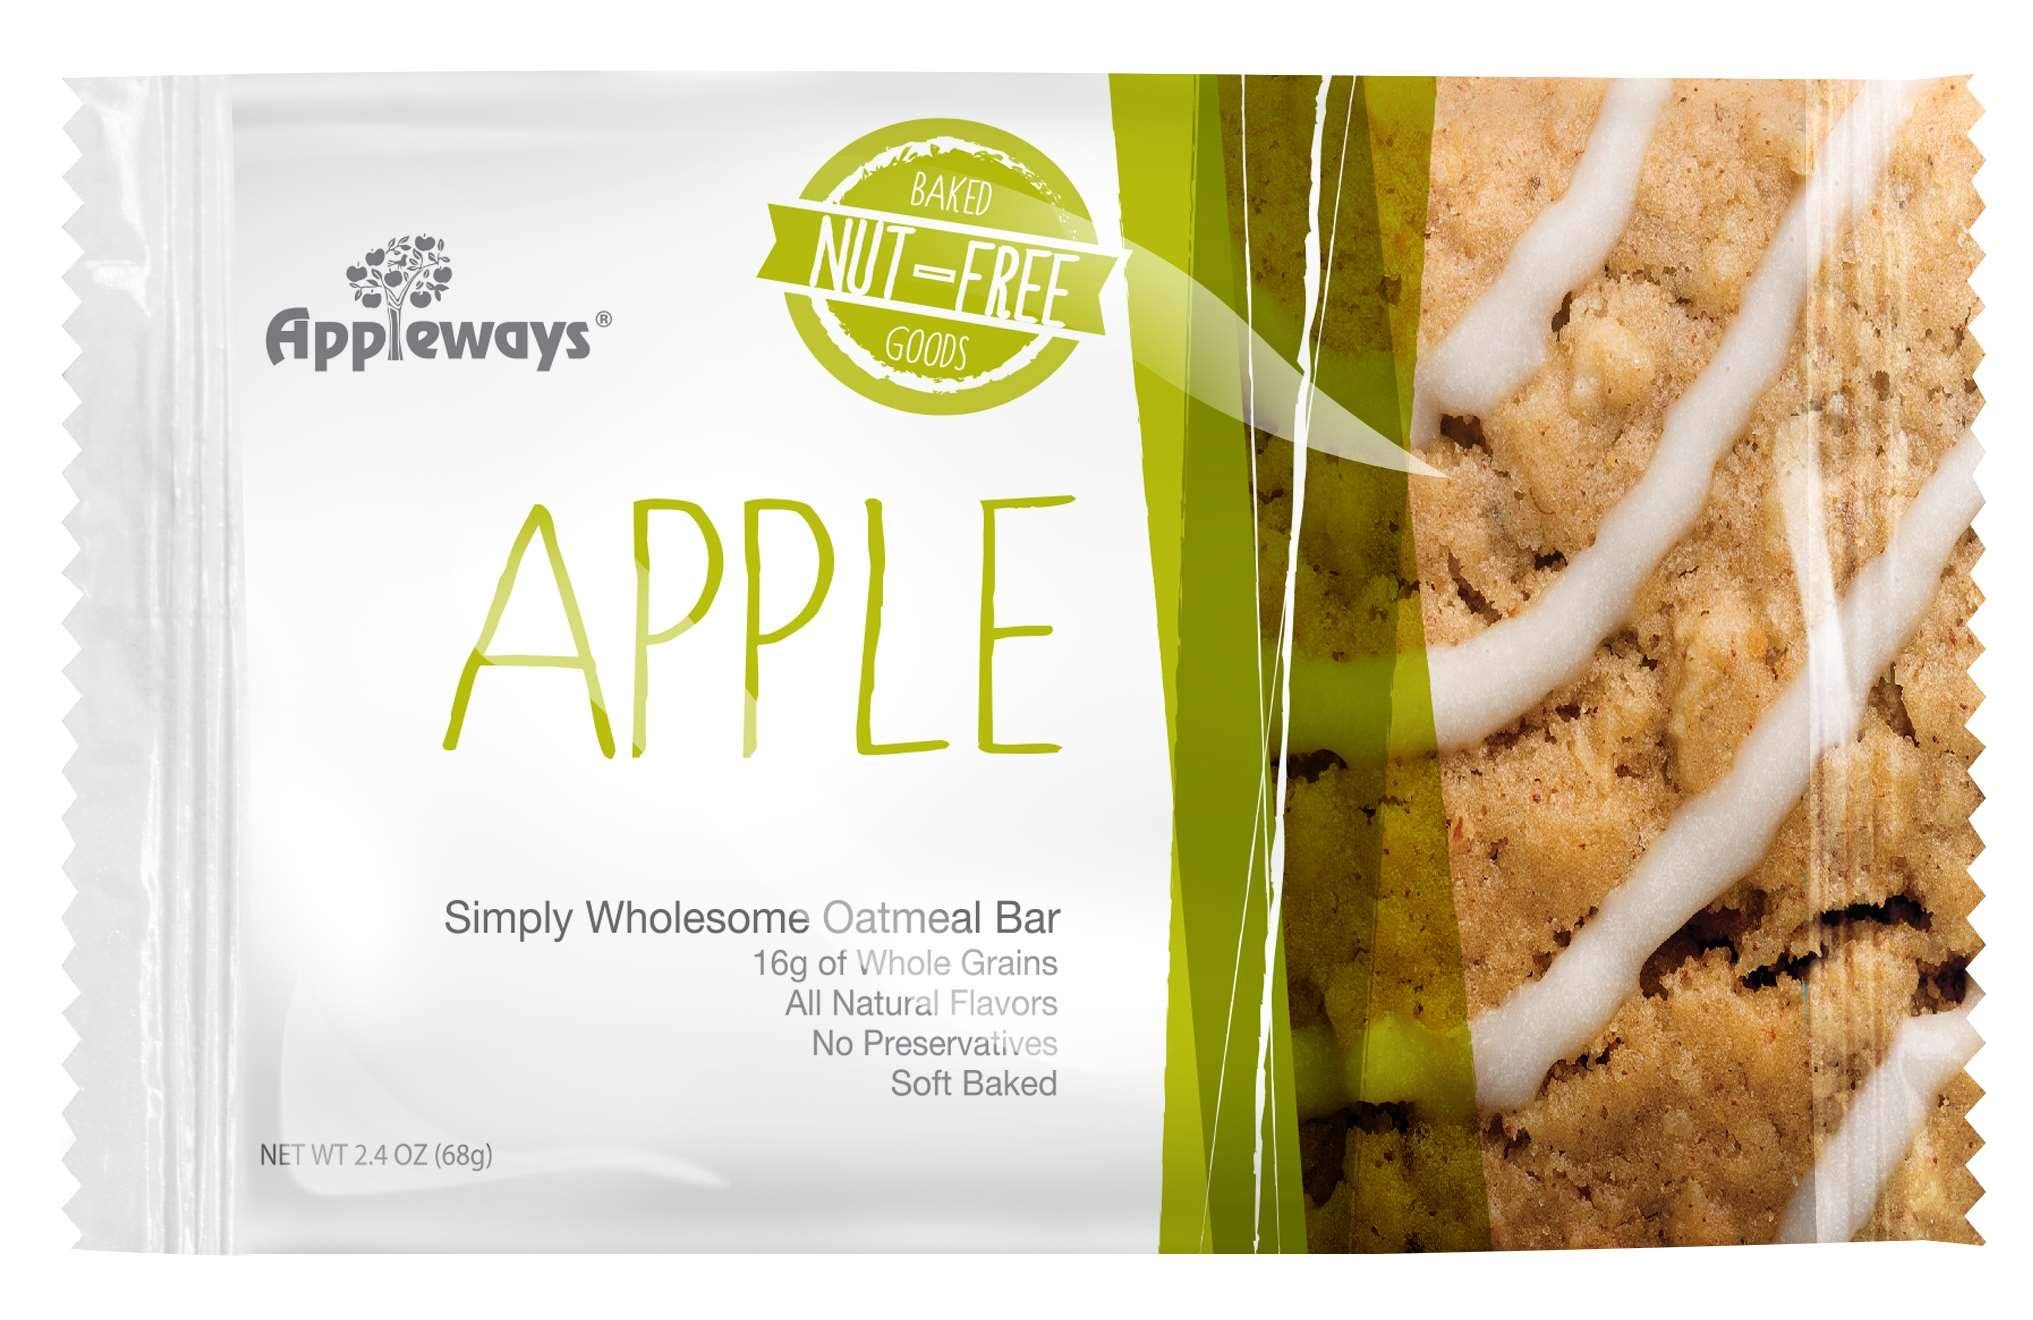
Item Name: Appleways Whole Grain Apple Oatmeal Bar | 2.4 Oz | Pack of 12
Value: 1.0
Unit: Count

Price: 24.99